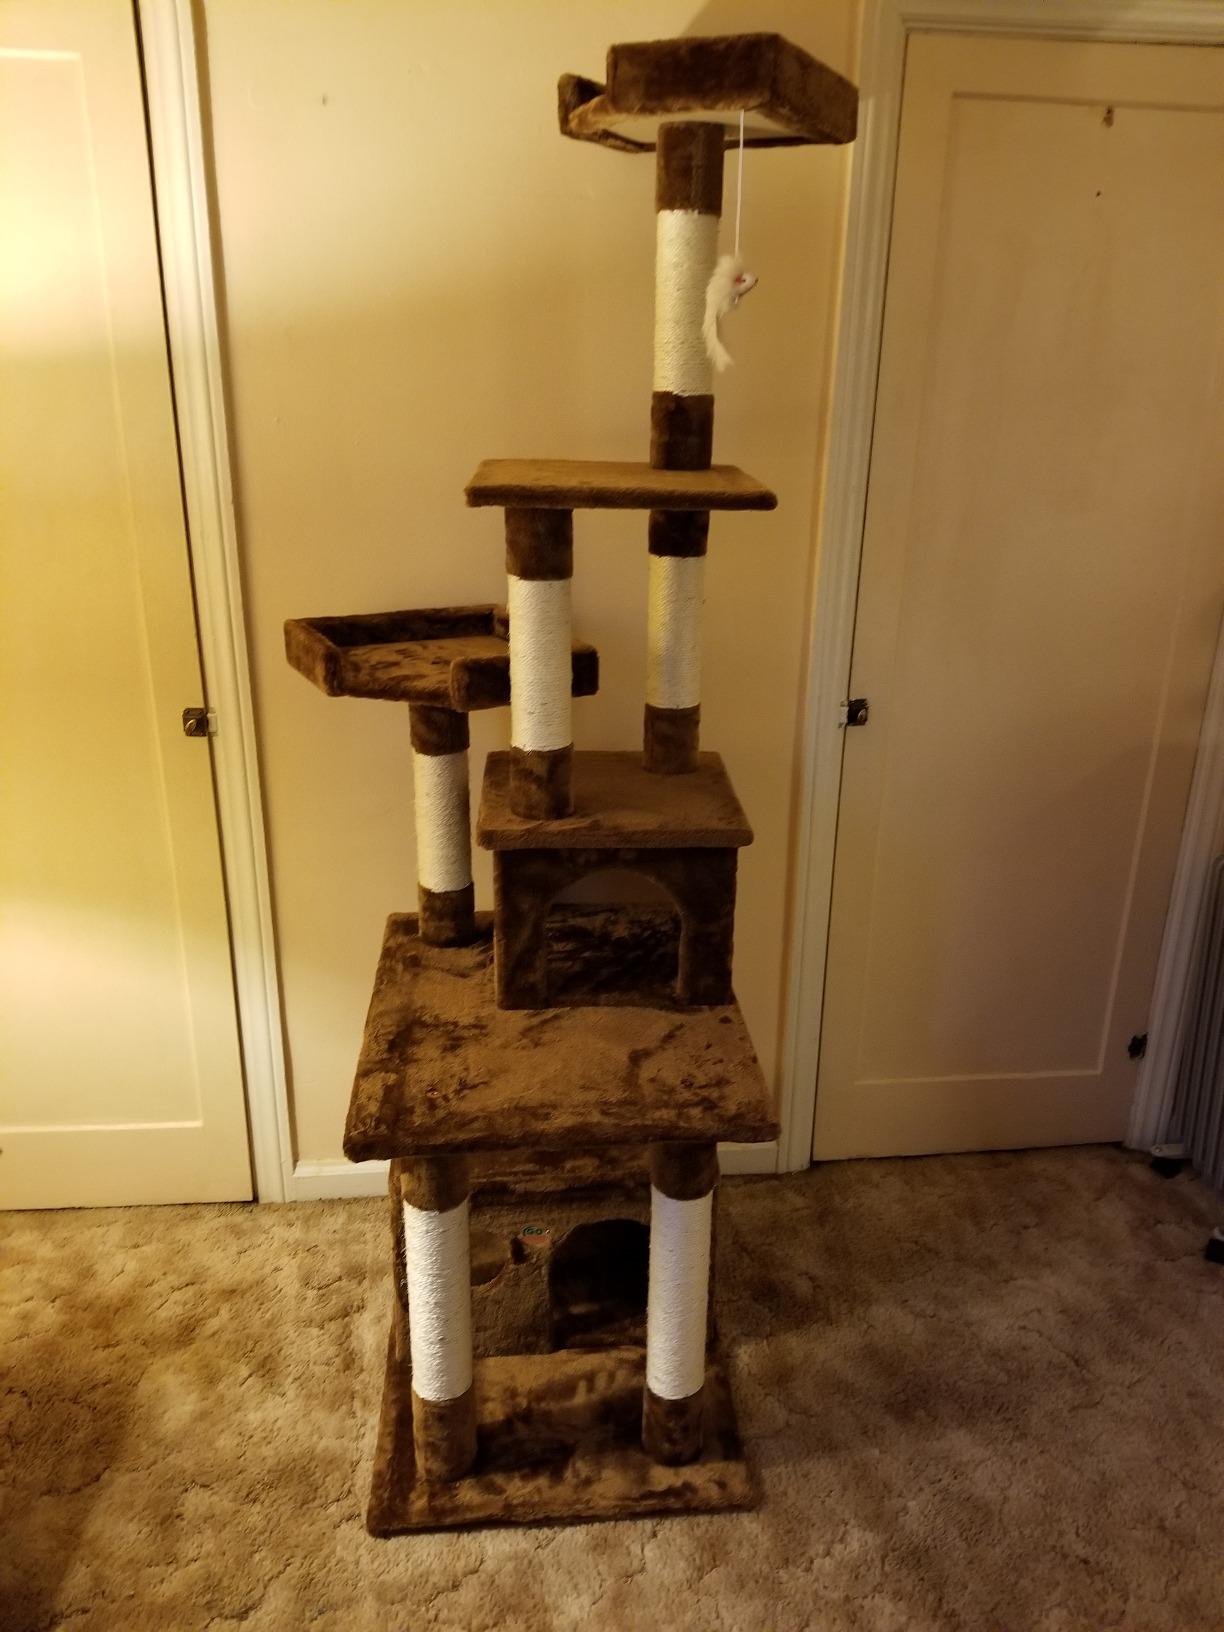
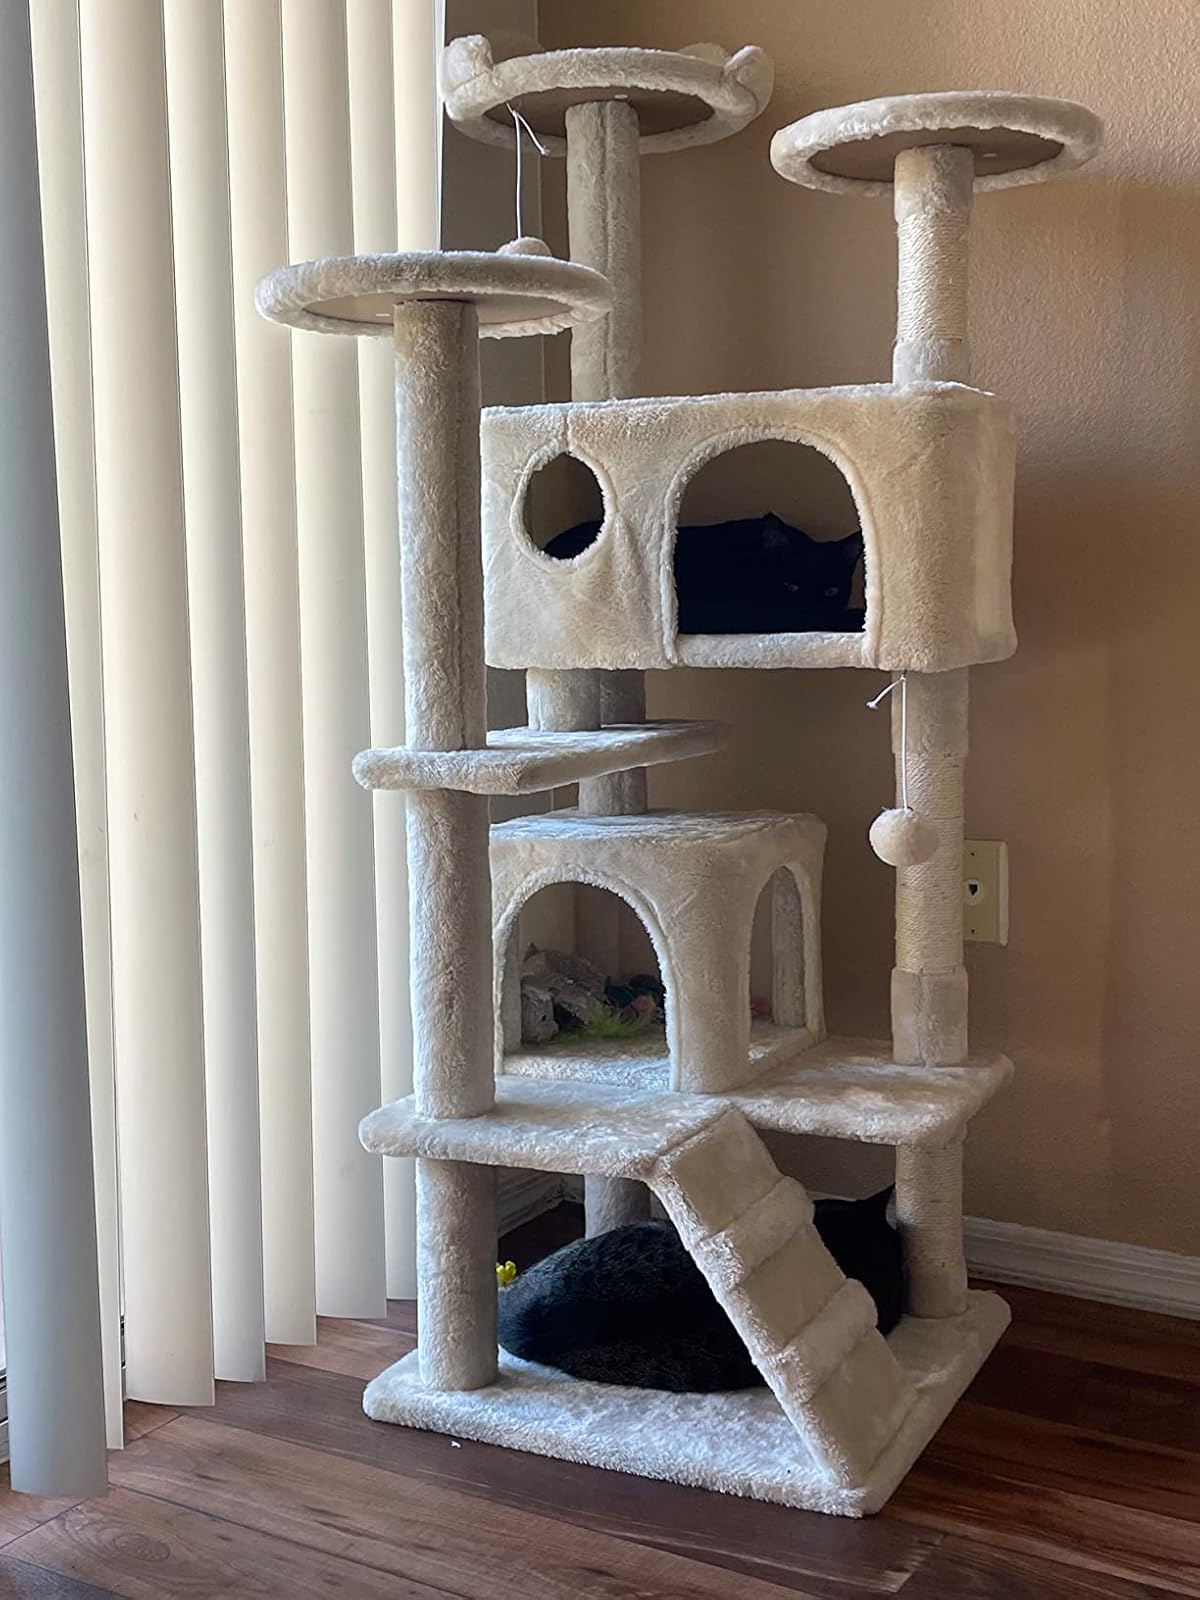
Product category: items_cat tree
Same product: no